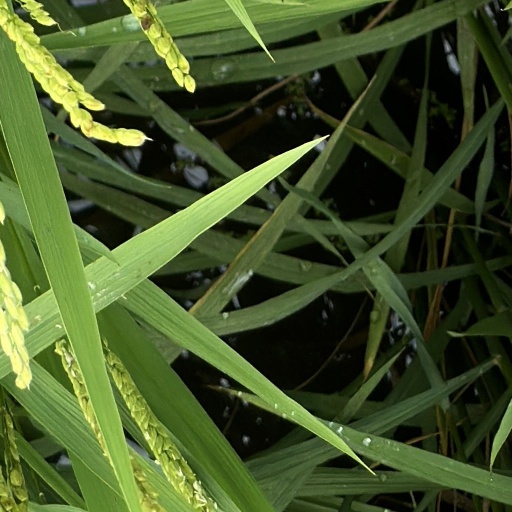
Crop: rice